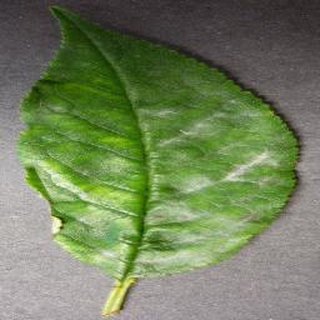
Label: cherry_powdery_mildew